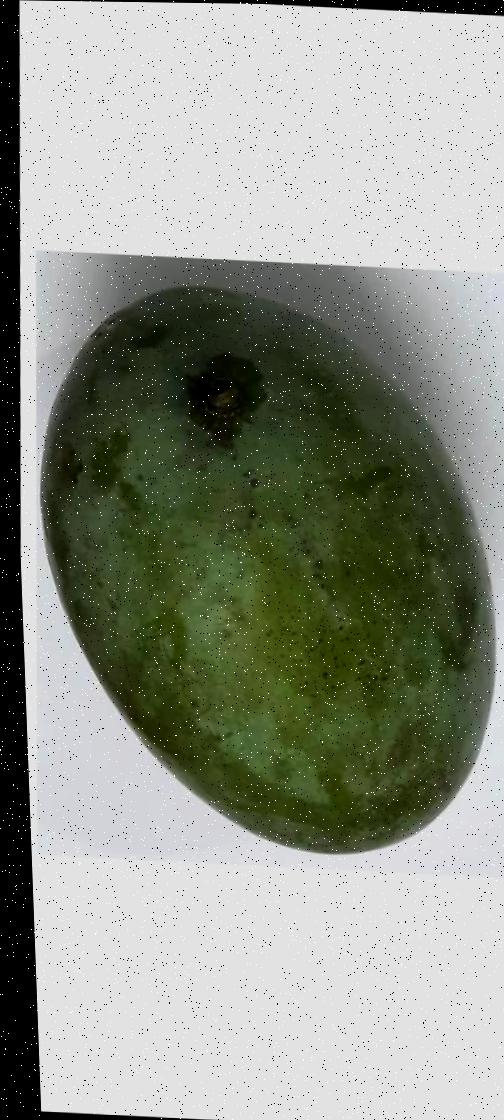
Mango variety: Amrapali